Far from the Motherland

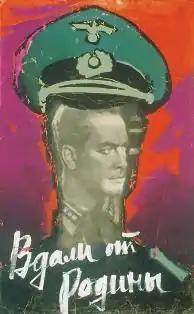
Poster

Far from the Motherland is a 1960 Soviet spy film directed by Aleksei Shvachko and written by Yuri Dold-Mikhajlik, based on his novel "And One Warrior in the Field" (1957).